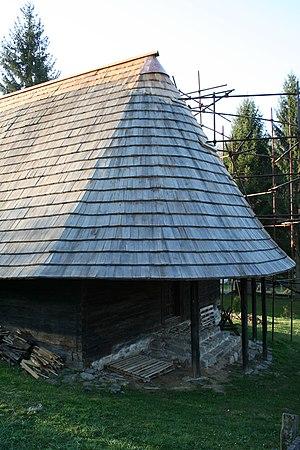
L'église en bois Saint-Georges de Miličinica est une église orthodoxe serbe serbe située à Miličinica, dans le district de Kolubara et sur le territoire de la Ville de Valjevo en Serbie. Elle est inscrite sur la liste des monuments culturels de grande importance de la République de Serbie.
Miličinica est un village de Serbie situé sur le territoire de la Ville de Valjevo, district de Kolubara. Au recensement de 2011, il comptait 740 habitants.
Cet article recense les monuments culturels du district de Kolubara en Serbie.